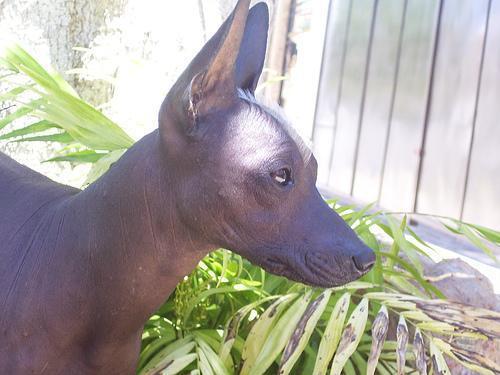
Mexican_hairless